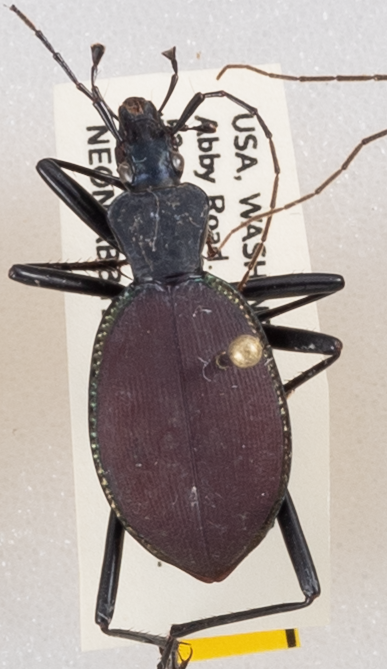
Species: Scaphinotus angusticollis
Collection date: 2019-06-11
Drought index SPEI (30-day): -0.572
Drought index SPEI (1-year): -2.09
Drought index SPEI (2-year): -2.09